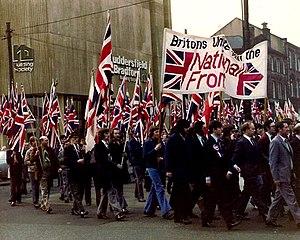
Le Front national britannique, également appelé Front national, est un parti politique ultranationaliste du Royaume-Uni créé en 1967. Il a connu le succès dans les années 1970-1980. Ce parti est opposé au multiethnisme et au multiculturalisme.